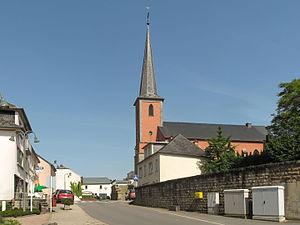
Boevange sur Attert, l'église Sainte Marie dans la rue